Bayview Village

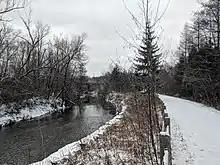
The East Don Parkland Trail south of Finch Avenue.

The western edge of the East Don Parklands winds its way through the centre of Bayview Village and is a vast and expansive green haven with various trails, walkways and bicycle paths. The park's naturalization and preservation programs have made the space a habitat for wildlife and a number of rare plant species. The East Don Parklands is situated around the East Don River Valley, which forms a part of the larger Toronto ravine system.